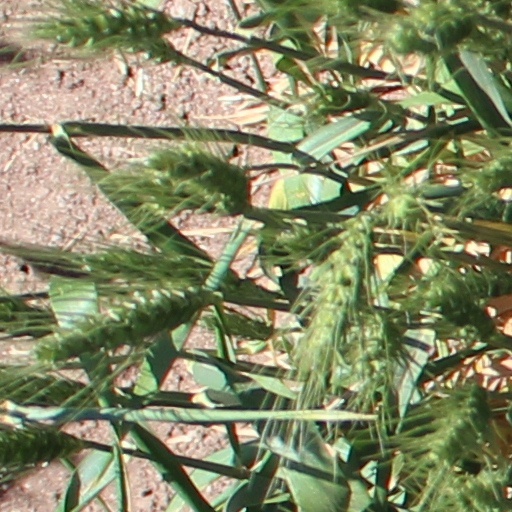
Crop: wheat